Cattle drives in the United States

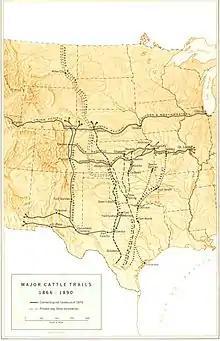
Map of major cattle trails between 1866-1890

The first large-scale effort to drive cattle from Texas to the nearest railhead for shipment to Chicago occurred in 1866, when many Texas ranchers banded together to drive their cattle to the closest point that railroad tracks reached, which at that time was Sedalia, Missouri. Farmers in eastern Kansas, still concerned that transient animals would trample crops and transmit cattle fever to local cattle, formed groups that threatened to beat or shoot cattlemen found on their lands, so the 1866 drive failed to reach the railroad and the cattle herds were sold for low prices. There were other drives northward without a definite destination and without much financial success. Cattle were also driven to the old but limited New Orleans market, following mostly well-established trails to the wharves of Shreveport and Jefferson, Texas. In 1868, David Morrill Poor, a former Confederate officer from San Antonio, drove 1,100 cattle from east of San Angelo into Mexico over the Chihuahua Trail. This event, the "Great Chihuahua Cattle Drive," was the largest cattle drive attempted over that trail up to that time, but the market was much better in Kansas than in Mexico, so most drives headed north.